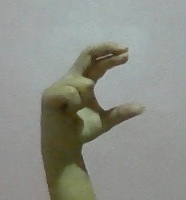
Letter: thal